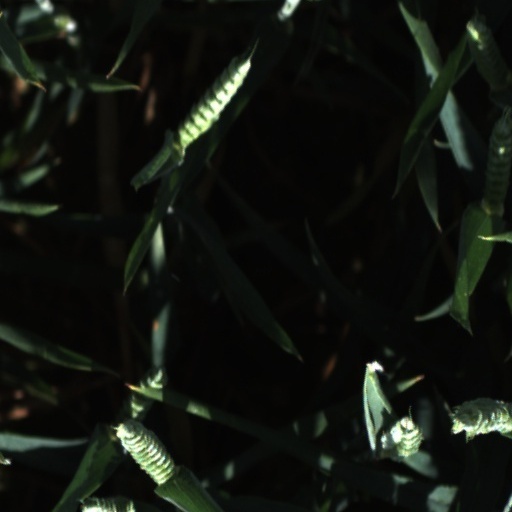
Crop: wheat